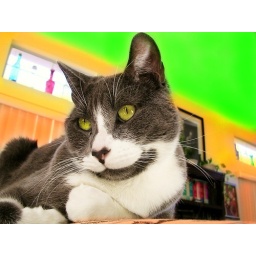
Alfie in colorful house